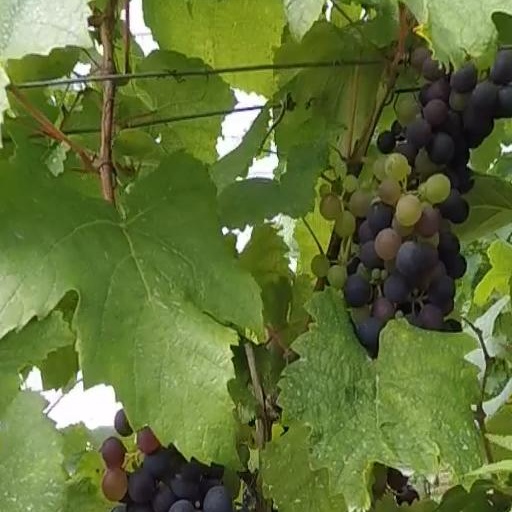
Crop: grape